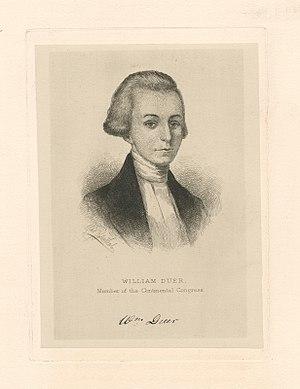
John Holker junior, né à Manchester en 1745 et mort à Berryville le 13 avril 1822, est un manufacturier français, inspecteur général des manufactures à la suite de son père et acteur de la Révolution américaine, nommé en 1778 consul de France en Pennsylvanie, puis en 1779 consul général de France pour les quatre états du Delaware, de Pennsylvanie, de New York et du New Jersey.